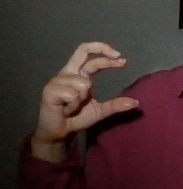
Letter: thal